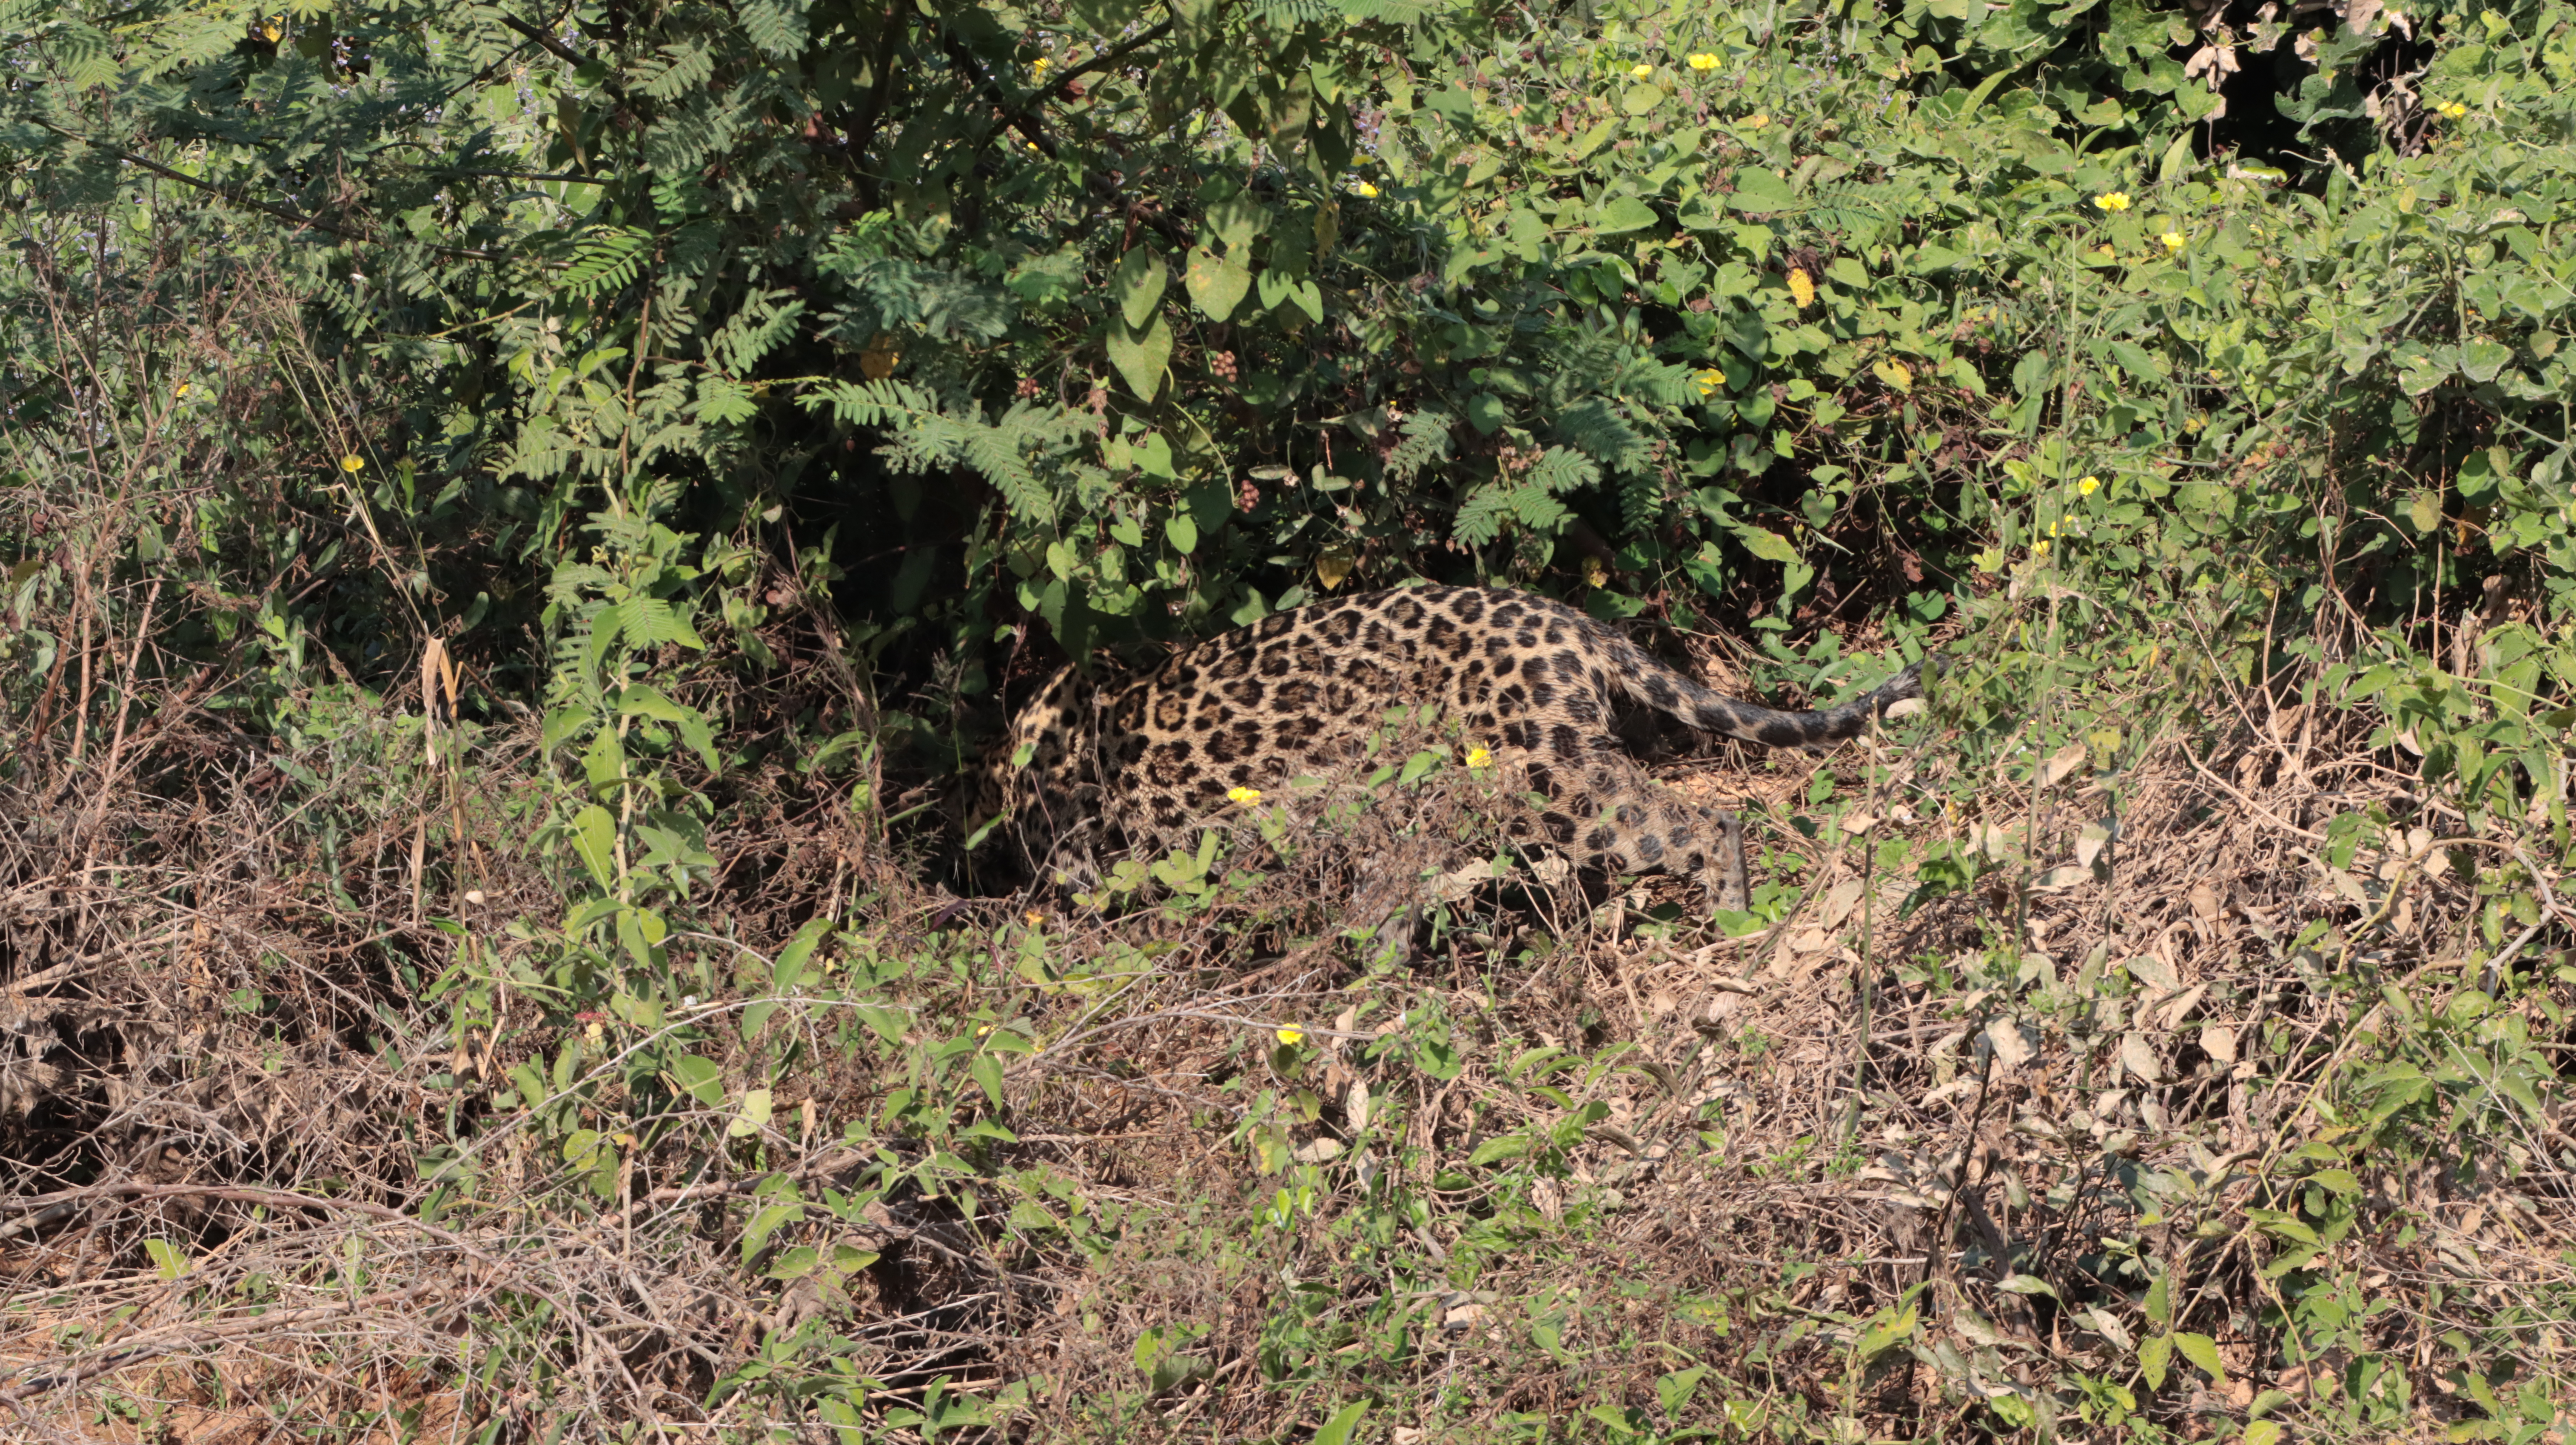
Jaguar: Alira